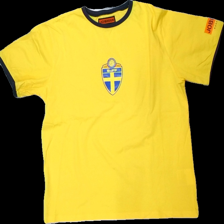
View: front
Type: T-shirt
Category: Unisex
Brand: Not in the list
Brand text on label: jobman
Colors: Yellow, Blue, Red
Material: 100% bomull
Pattern: Logo print
Cut: C-collar
Size: M
Season: All
Trend: Sports
Stains: Minor
Damage: smuts fläckar
Damage location: bottom center
Price range: <50
Recommended usage: Export
Description: t-shirt med tryck